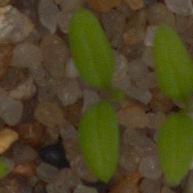
Label: common_chickweed